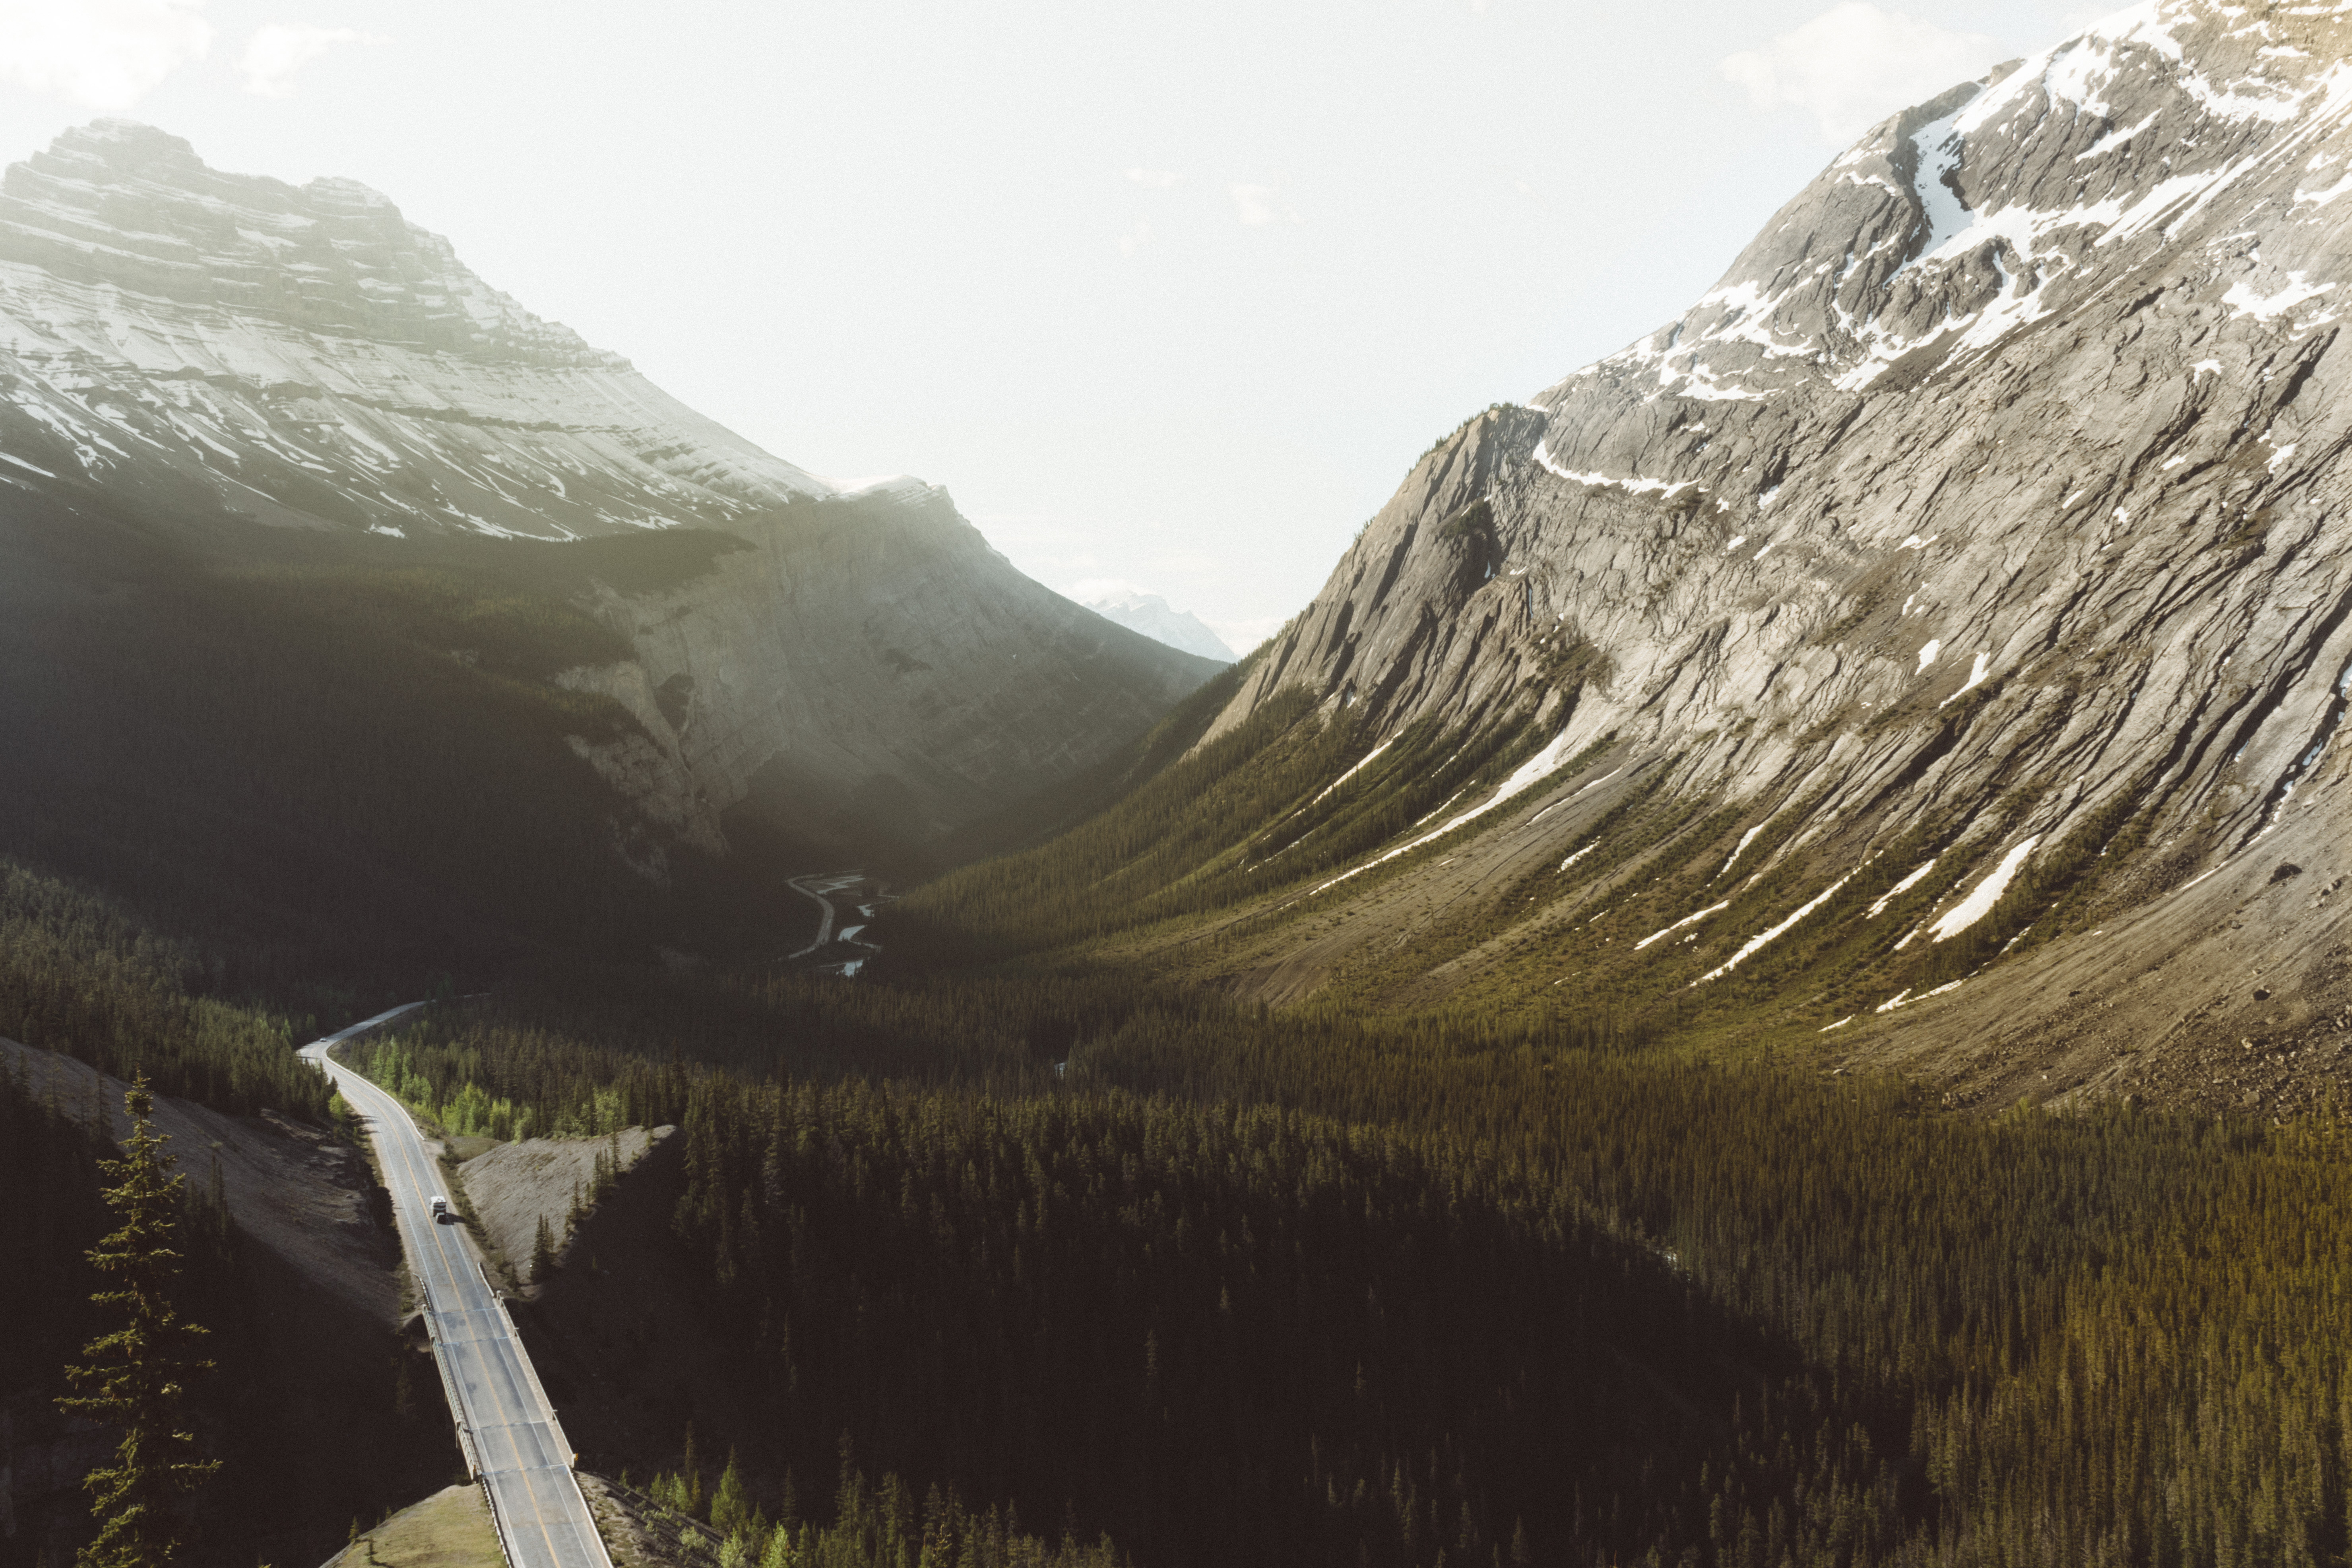
landscape, tree, nature, rock, wilderness, mountain, hill, lake, valley, mountain range, reflection, rocky, terrain, ridge, alps, plateau, fell, landform, mountain pass, geographical feature, atmospheric phenomenon, mountainous landforms